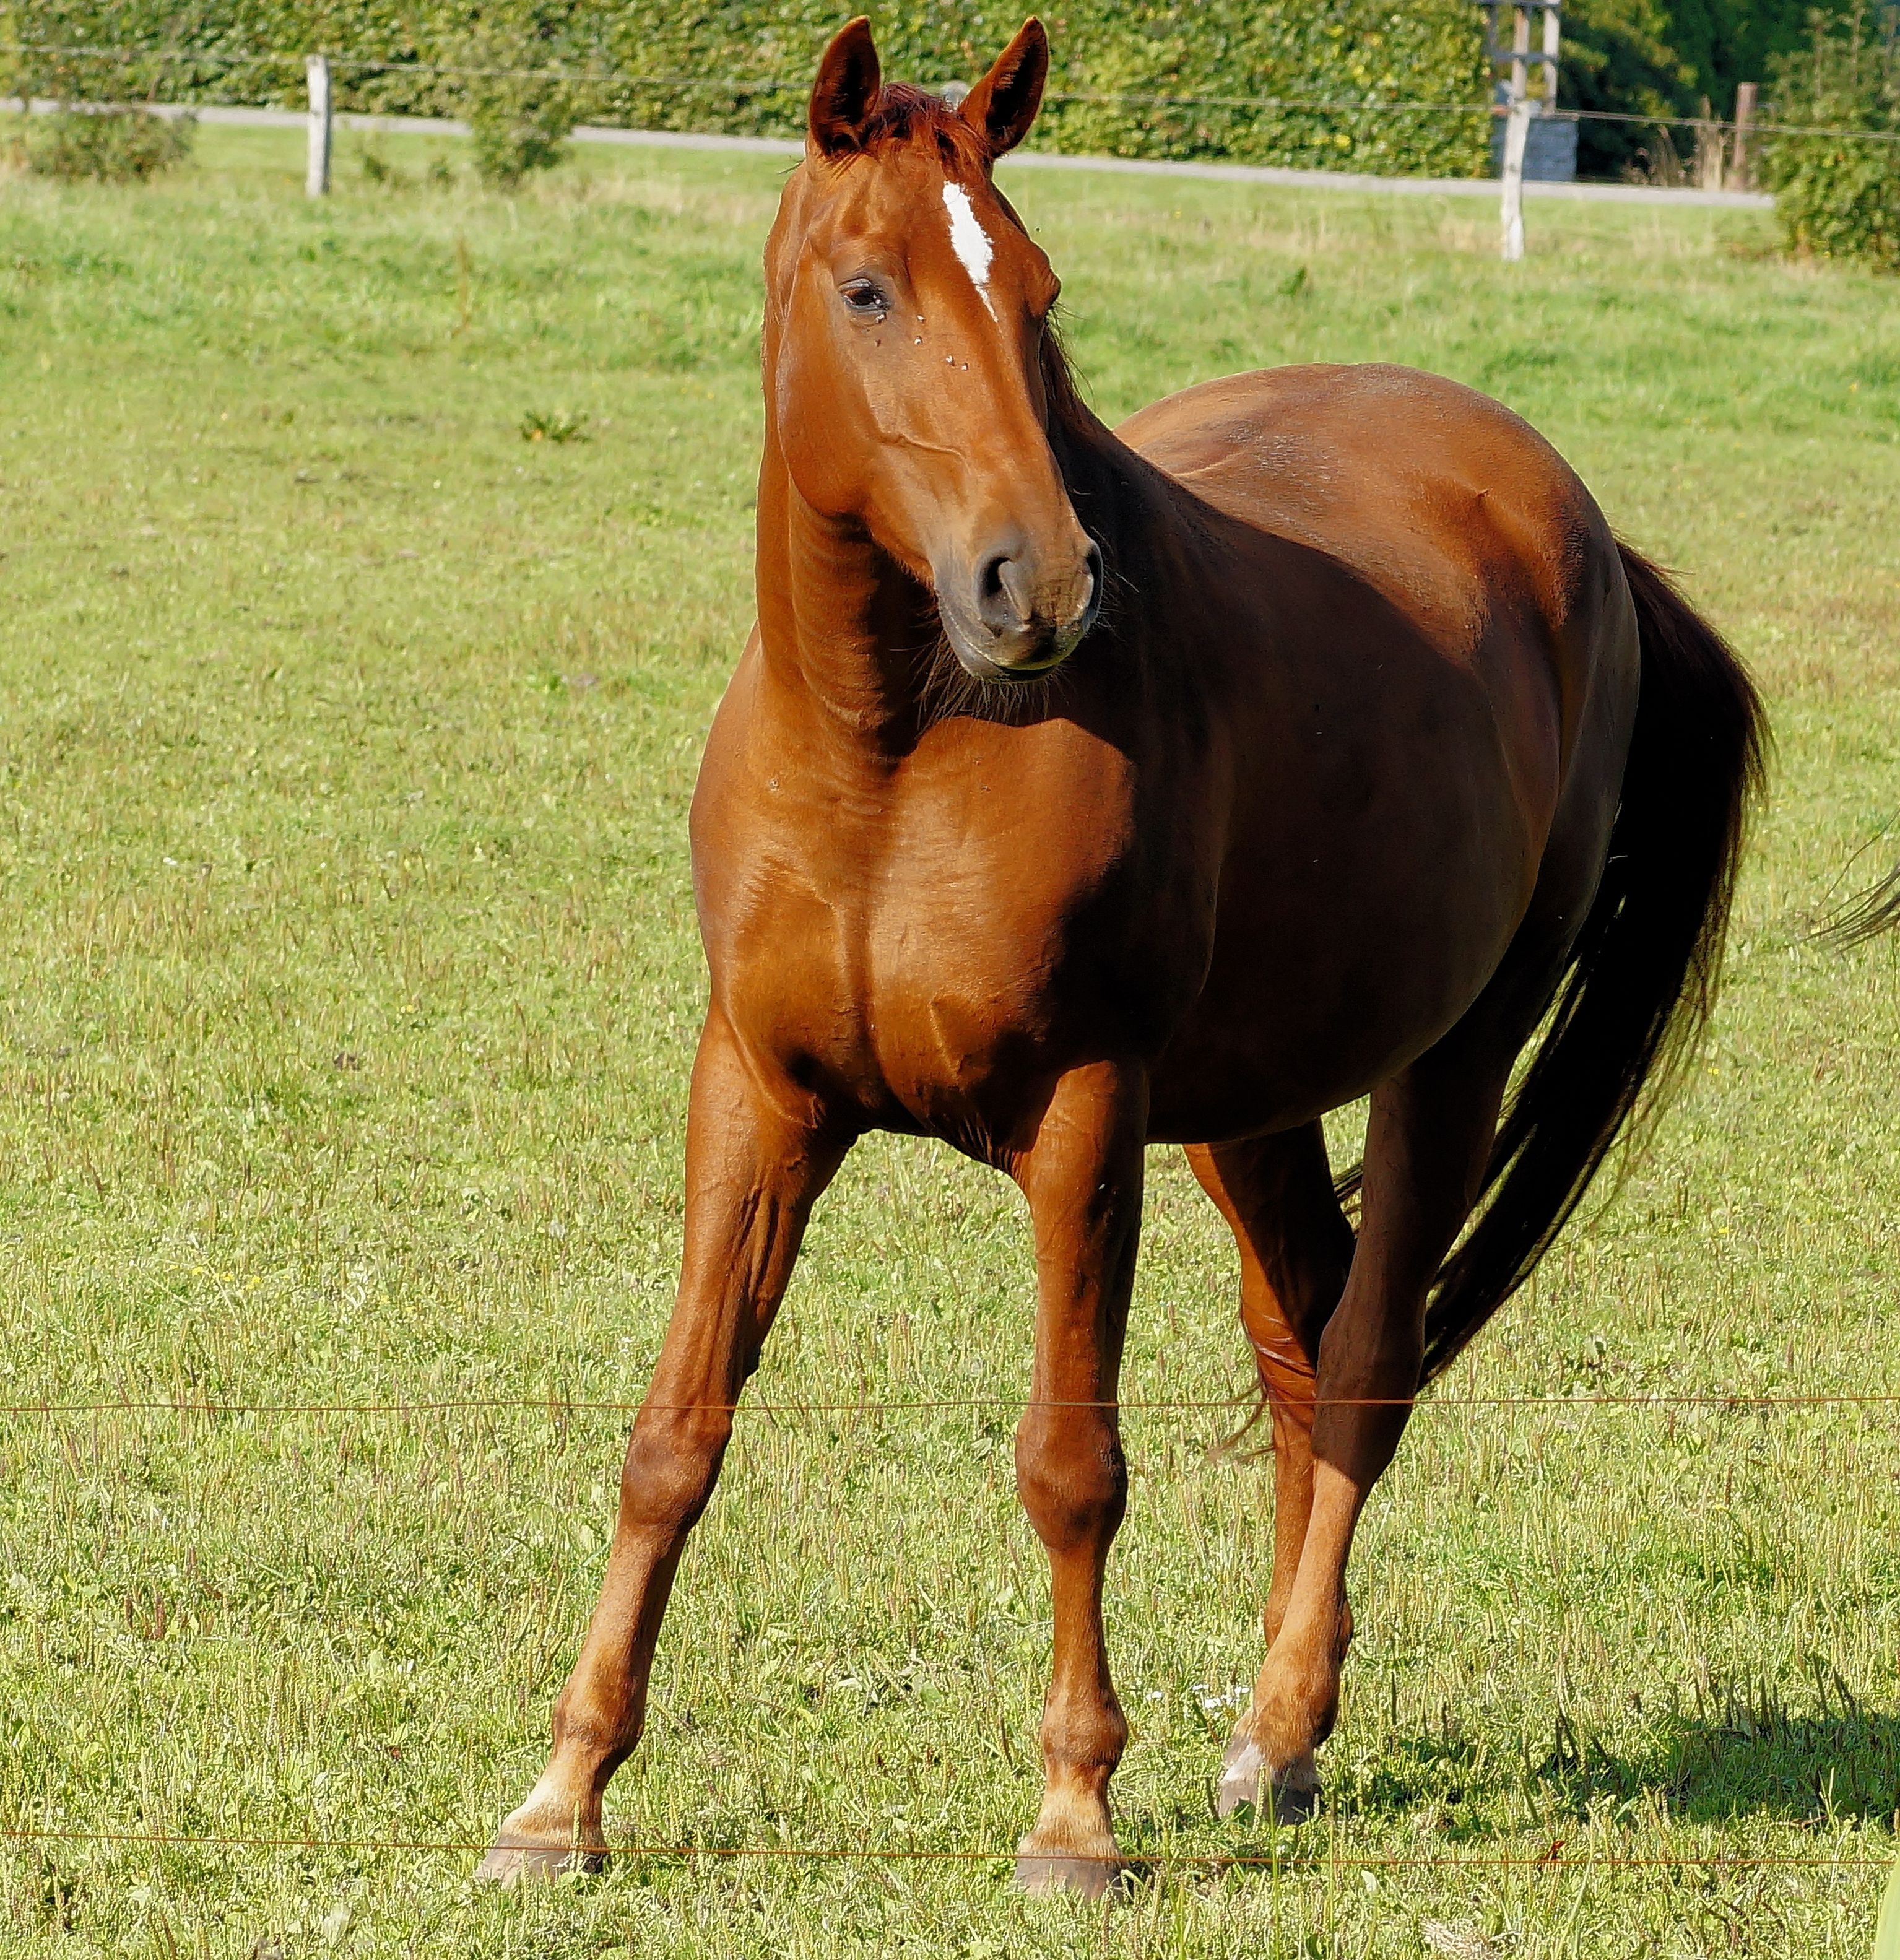
meadow, fur, pasture, grazing, horse, brown, rein, mammal, stallion, mane, ride, equestrian, blaze, vertebrate, mare, foal, colt, recreational sports, pack animal, horse like mammal, mustang horse, horse grooming, house horse